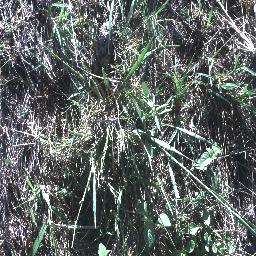
Label: negative